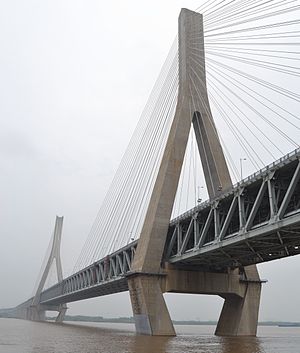
Tianxingzhoubroen
Tianxingzhoubroen er to store broer, som krydser floden Chang Jiang i provinsen Wuhan i Kina.